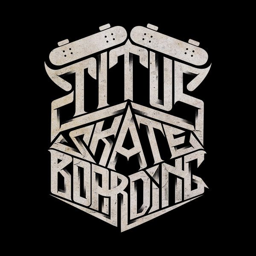
digital art selected for the #